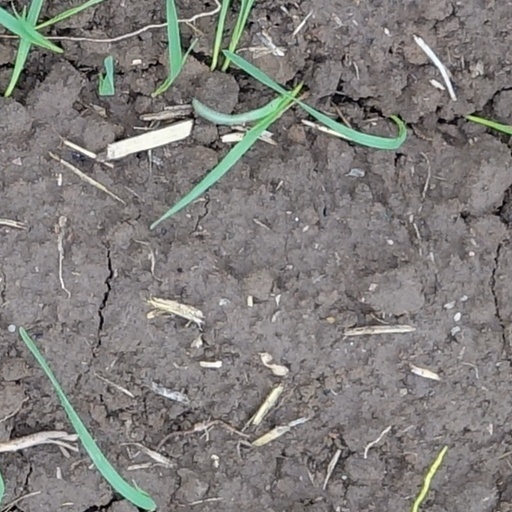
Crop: wheat